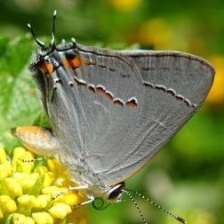
Species: GREY HAIRSTREAK
Butterfly family (ImageNet category): lycaenid_butterfly